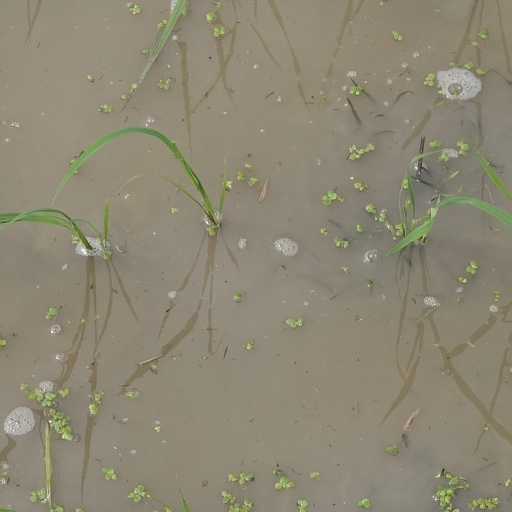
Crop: rice